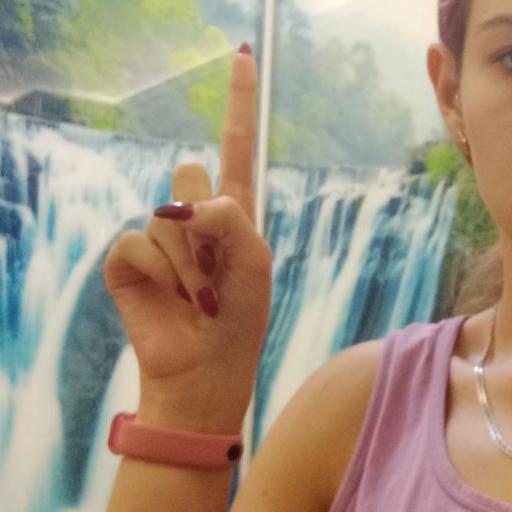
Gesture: one